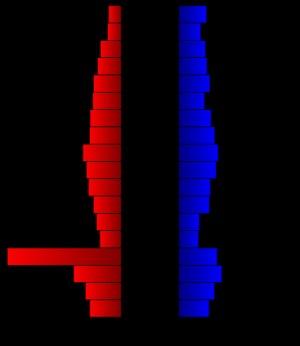
Le comté de San Saba, en anglais : San Saba County, est un comté situé au centre de l'État du Texas aux États-Unis. Fondé le 1ᵉʳ février 1856, son siège de comté est la ville de San Saba. Selon le recensement des États-Unis de 2010, sa population est de 6 131 habitants. Le comté a une superficie de 2 948 km², dont 2 938 km² en surfaces terrestres. Le comté est nommé par rapport à la rivière du même nom.